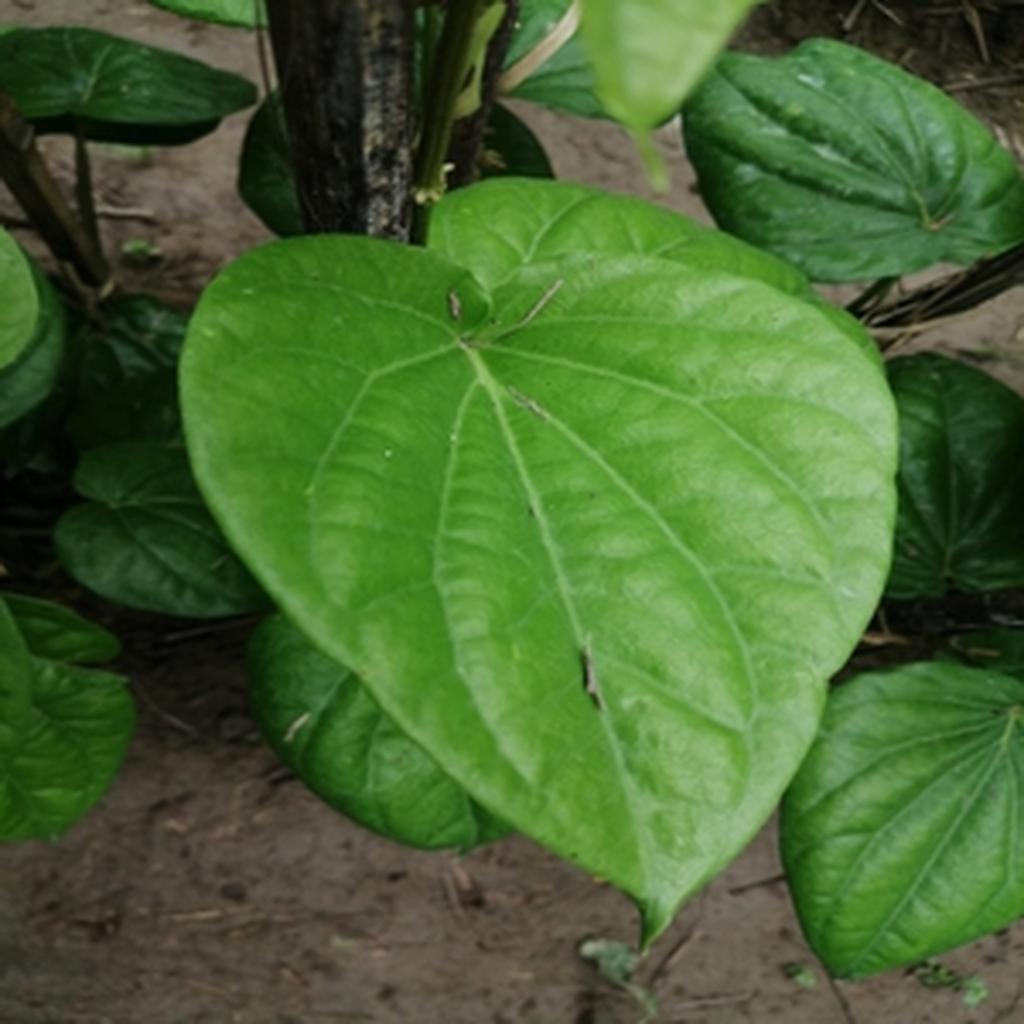
Label: Healthy_Leaf